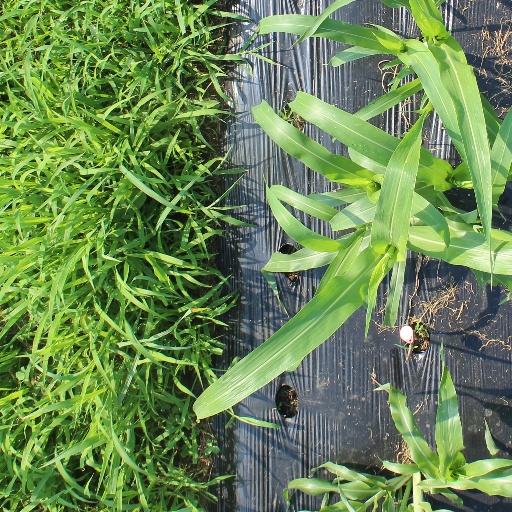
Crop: sorghum